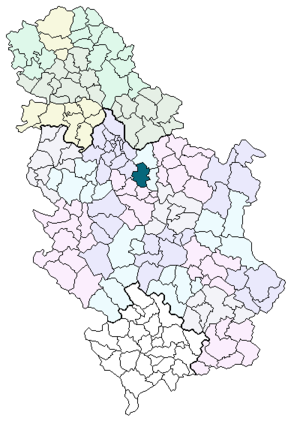
Smederevska Palanka est une ville et une municipalité de Serbie situées dans le district de Podunavlje. Au recensement de 2011, la ville comptait 23 152 habitants et la municipalité dont elle est le centre 50 078 habitants.